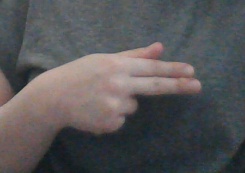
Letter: ghain